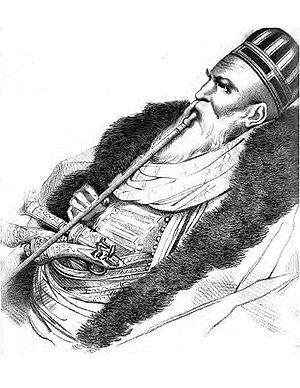
Dessin d'Ali Pacha sur le frontispice du livre
Ali Pacha, dit de Janina ou parfois de Tepelena, était le gouverneur de la région de l'Épire pour le compte de l'Empire ottoman. Il tenta de se rendre indépendant au début du XIXᵉ siècle.
François Charles Hugues Laurent Pouqueville, né au Merlerault le 4 novembre 1770 et mort le 20 décembre 1838 à Paris, est un médecin, diplomate, voyageur et écrivain philhellène français, membre de l'institut de France et membre de la Commission des sciences et des arts qui accompagne l’expédition d’Égypte de Bonaparte. Capturé par des pirates, il est emprisonné à Constantinople, puis, nommé Consul Général de France auprès d'Ali Pacha de Janina par Napoléon Iᵉʳ, il voyage abondamment pendant quinze ans dans la Grèce et les Balkans sous domination turque, et, par ses actions diplomatiques et par ses ouvrages, il contribue activement à la rébellion grecque et à la libération de la Grèce.